Arriva

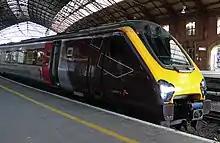
CrossCountry Class 220 "Voyager" at Bristol Temple Meads in October 2010

During May 2013, Arriva entered the Polish bus market through its acquisition of Veolia Transport Central Europe along with its 840 buses. However, during the summer of 2023, the company divested its bus activities in Polish market.